Wyld's Great Globe

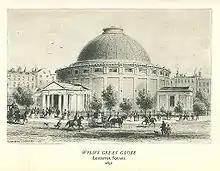
An early view of the Great Globe without the galleries

Through an advertisement in "The Builder", Wyld contracted Edward Welch as the architect for the project. Welch submitted his first set of plans in January 1851. These plans included the construction of four theatres which Wyld planned to rent out to recoup his expenses, but there was vigorous opposition from the residents of the square, and when Wyld put the plans out to tender, the cheapest quote – from George Myers – was £2,561. Welch negotiated this down to £1,888, but Wyld informed Welch that he considered the price prohibitive. As he was embroiled in negotiations with Henry Webb at the same time, Wyld decided that he would have to settle for something less ambitious and to "give up a great part of the original design of the building".